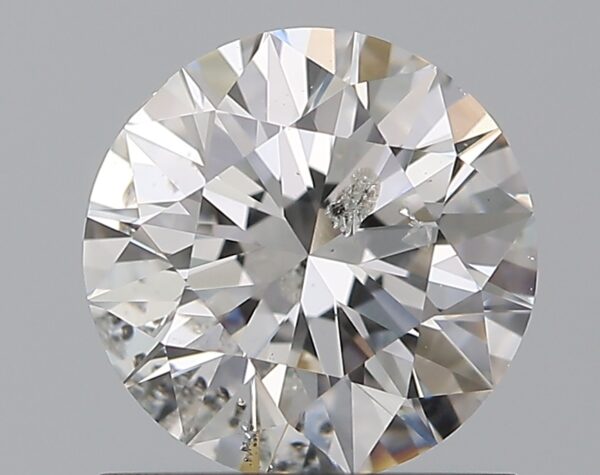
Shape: round
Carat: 1
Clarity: SI2
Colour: F
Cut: VG
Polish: EX
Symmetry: GD
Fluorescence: N
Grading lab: IGI
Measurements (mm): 6.39 x 6.35 x 3.98